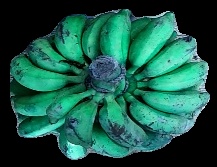
Variety: rasbale
Grade: grade3